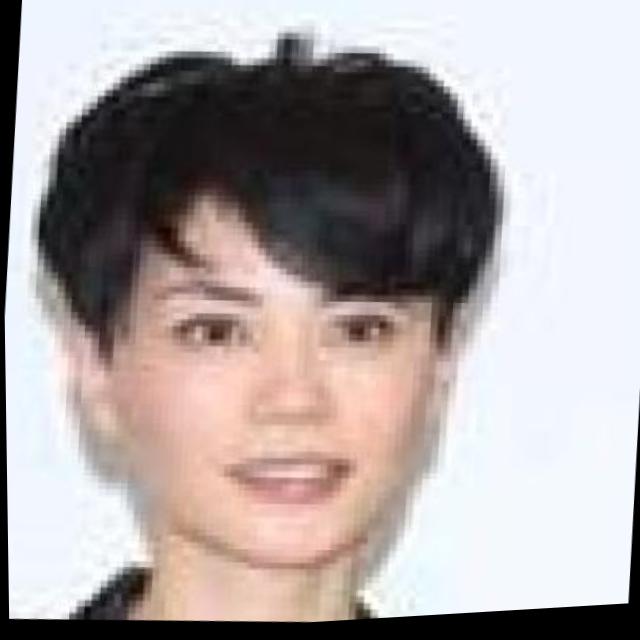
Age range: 21-44